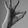
ASL letter: F